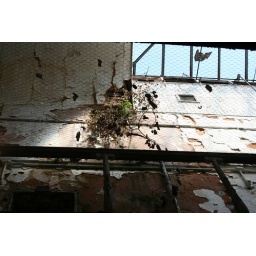
A bit of a tree growing out of the wall near the ceiling of one cell block.